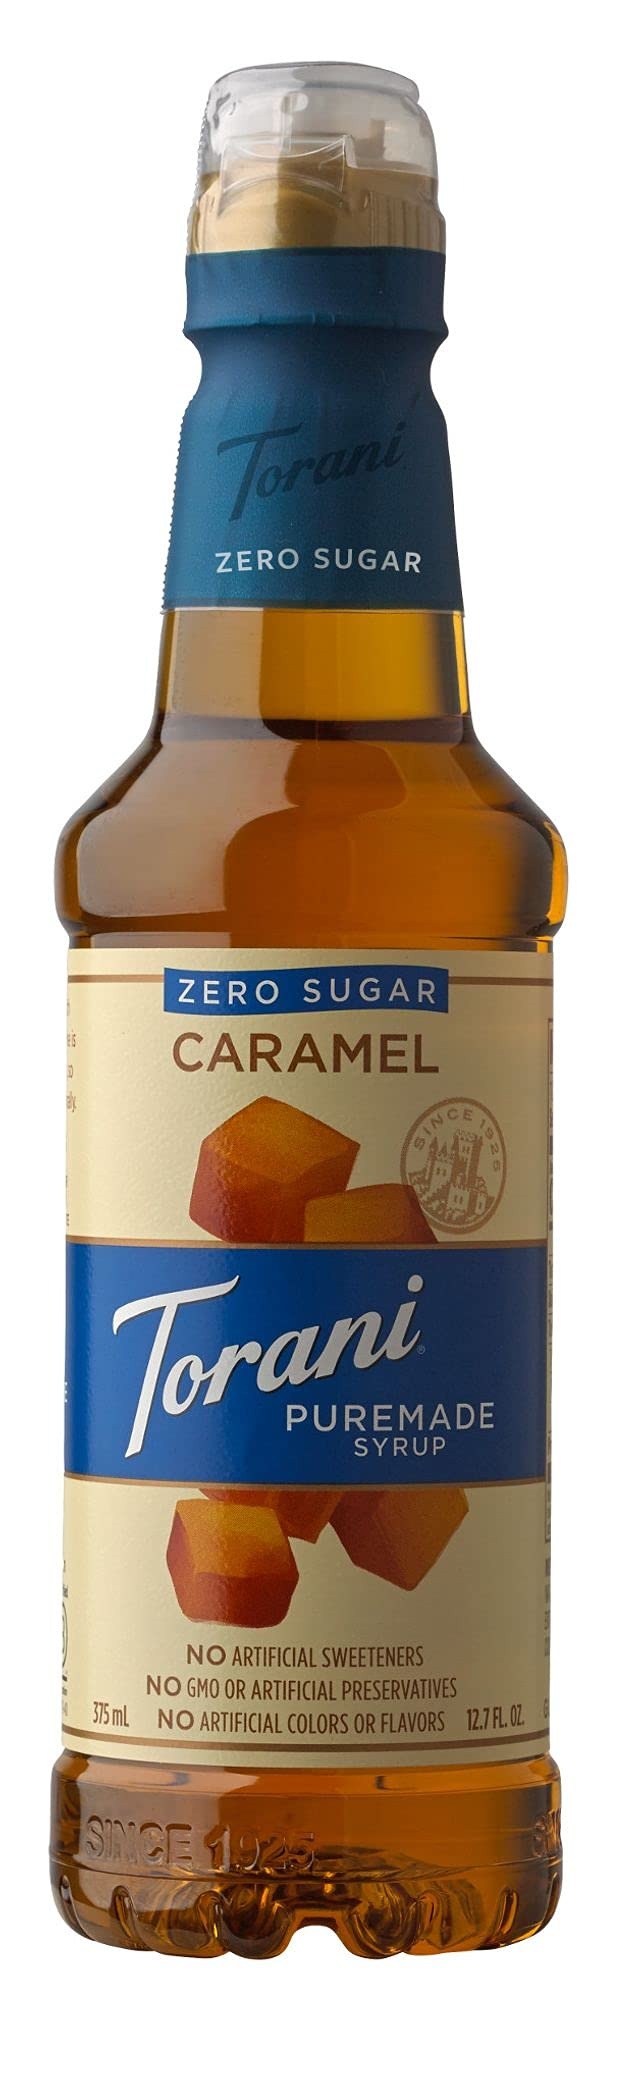
Item Name: TORANI CRML SYRP ZRO SGR ( 4 X 12.7 OZ )
Bullet Point 1: Torani Caramel Syrup: Liquid caramel flavored syrup
Bullet Point 2: 4 x 12.7 oz cans: Contains 4 cans with 12.7 oz each
Bullet Point 3: Sugar Free: No sugar added
Bullet Point 4: Brand: Made by Torani
Bullet Point 5: Adult Use: For adult consumption
Product Description: No artificial colors or flavors. Zero sugar. Gluten free. No GMO or artificial preservatives. Since 1925. At Torani, we've been in love with flavor since 1925. Our Zero Sugar Puremade line is crafted without sugar or artificial anything, so you can enjoy amazing flavor, naturally. www.Torani.com. Certified B Corporation. Made in USA.
Value: 12.7
Unit: Fl Oz

Price: 32.11